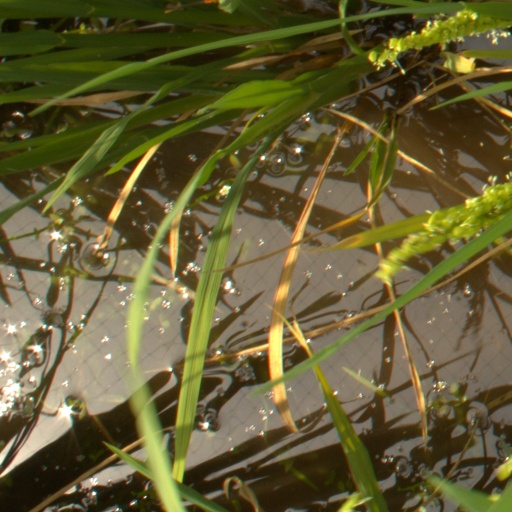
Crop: rice